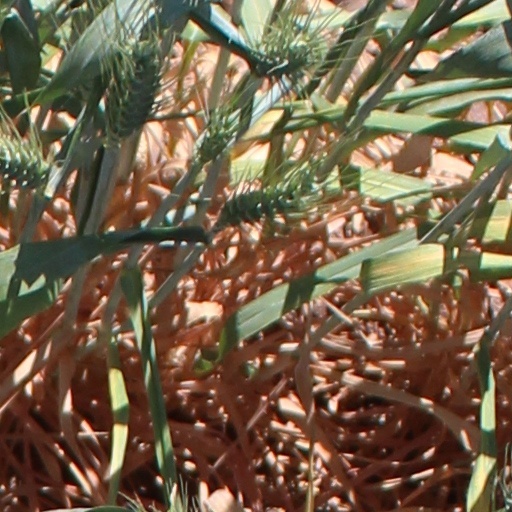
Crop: wheat